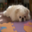
Label: dog